Health in India

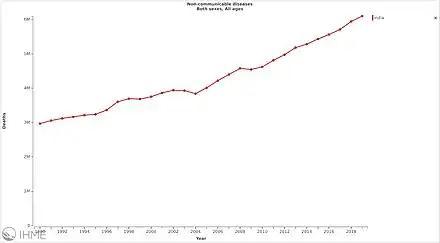
NCD mortality numbers from 1990 to 2019 in India

India has witnessed huge progress in the health status of its population since independence. The transition has been seen in economic development, nutritional status, fertility and mortality rates and consequently, the disease profile has changed considerably. Although great efforts have been done to control the communicable diseases, but they still contribute significantly to disease burden of the country. Decline in disability and death from communicable diseases has been accompanied by a gradual shift to, and accelerated rise in the prevalence of chronic non-communicable diseases such as cardiovascular disease, diabetes, chronic obstructive pulmonary disease, cancers, mental health disorders and injuries. Indians are at particularly high risk for atherosclerosis and coronary artery disease. This may be attributed to a genetic predisposition to metabolic syndrome and adverse changes in coronary artery vasodilation.